Markfield Institute of Higher Education

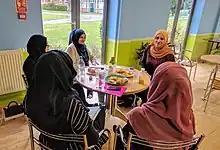
Shuruq Naguib (top right) speaking with students at the Markfield Institute of Higher Education

The Markfield Institute regularly invites scholars to visit and present their research in lectures that are open to the public. Various scholars have given lectures over the years. These include: